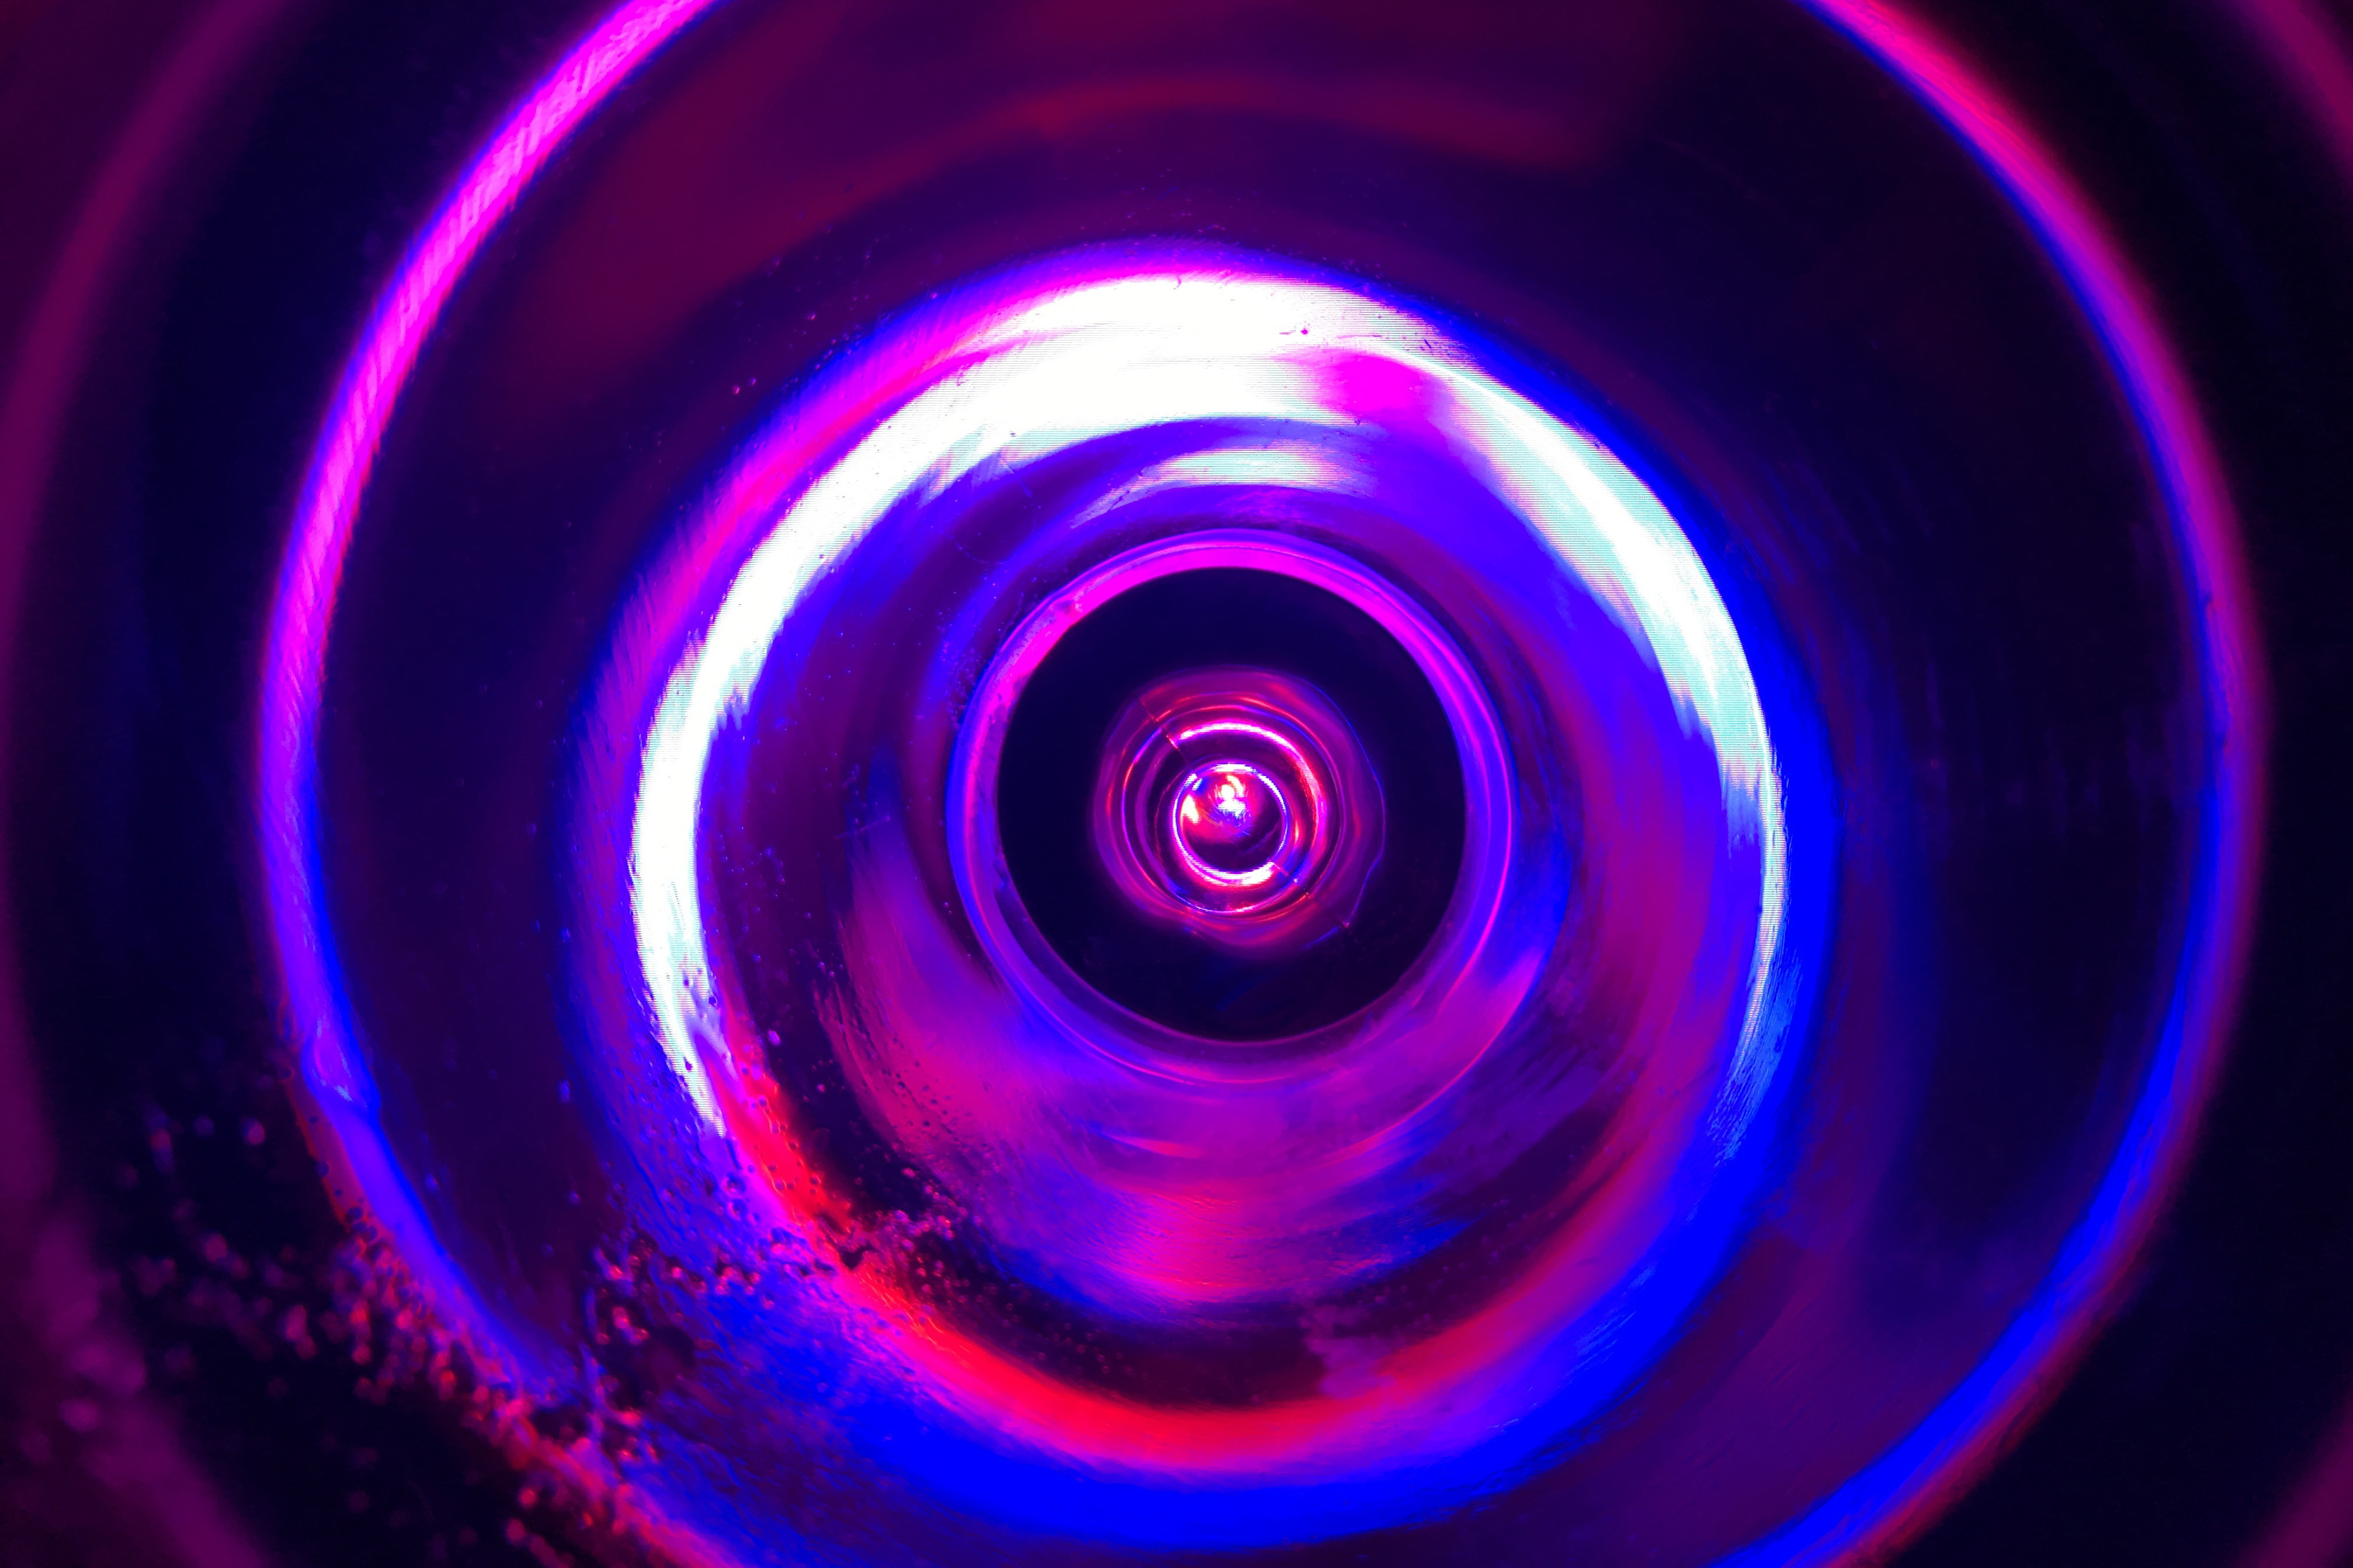
blue, purple, violet, light, water, circle, electric blue, pink, vortex, spiral, magenta, fractal art, gas